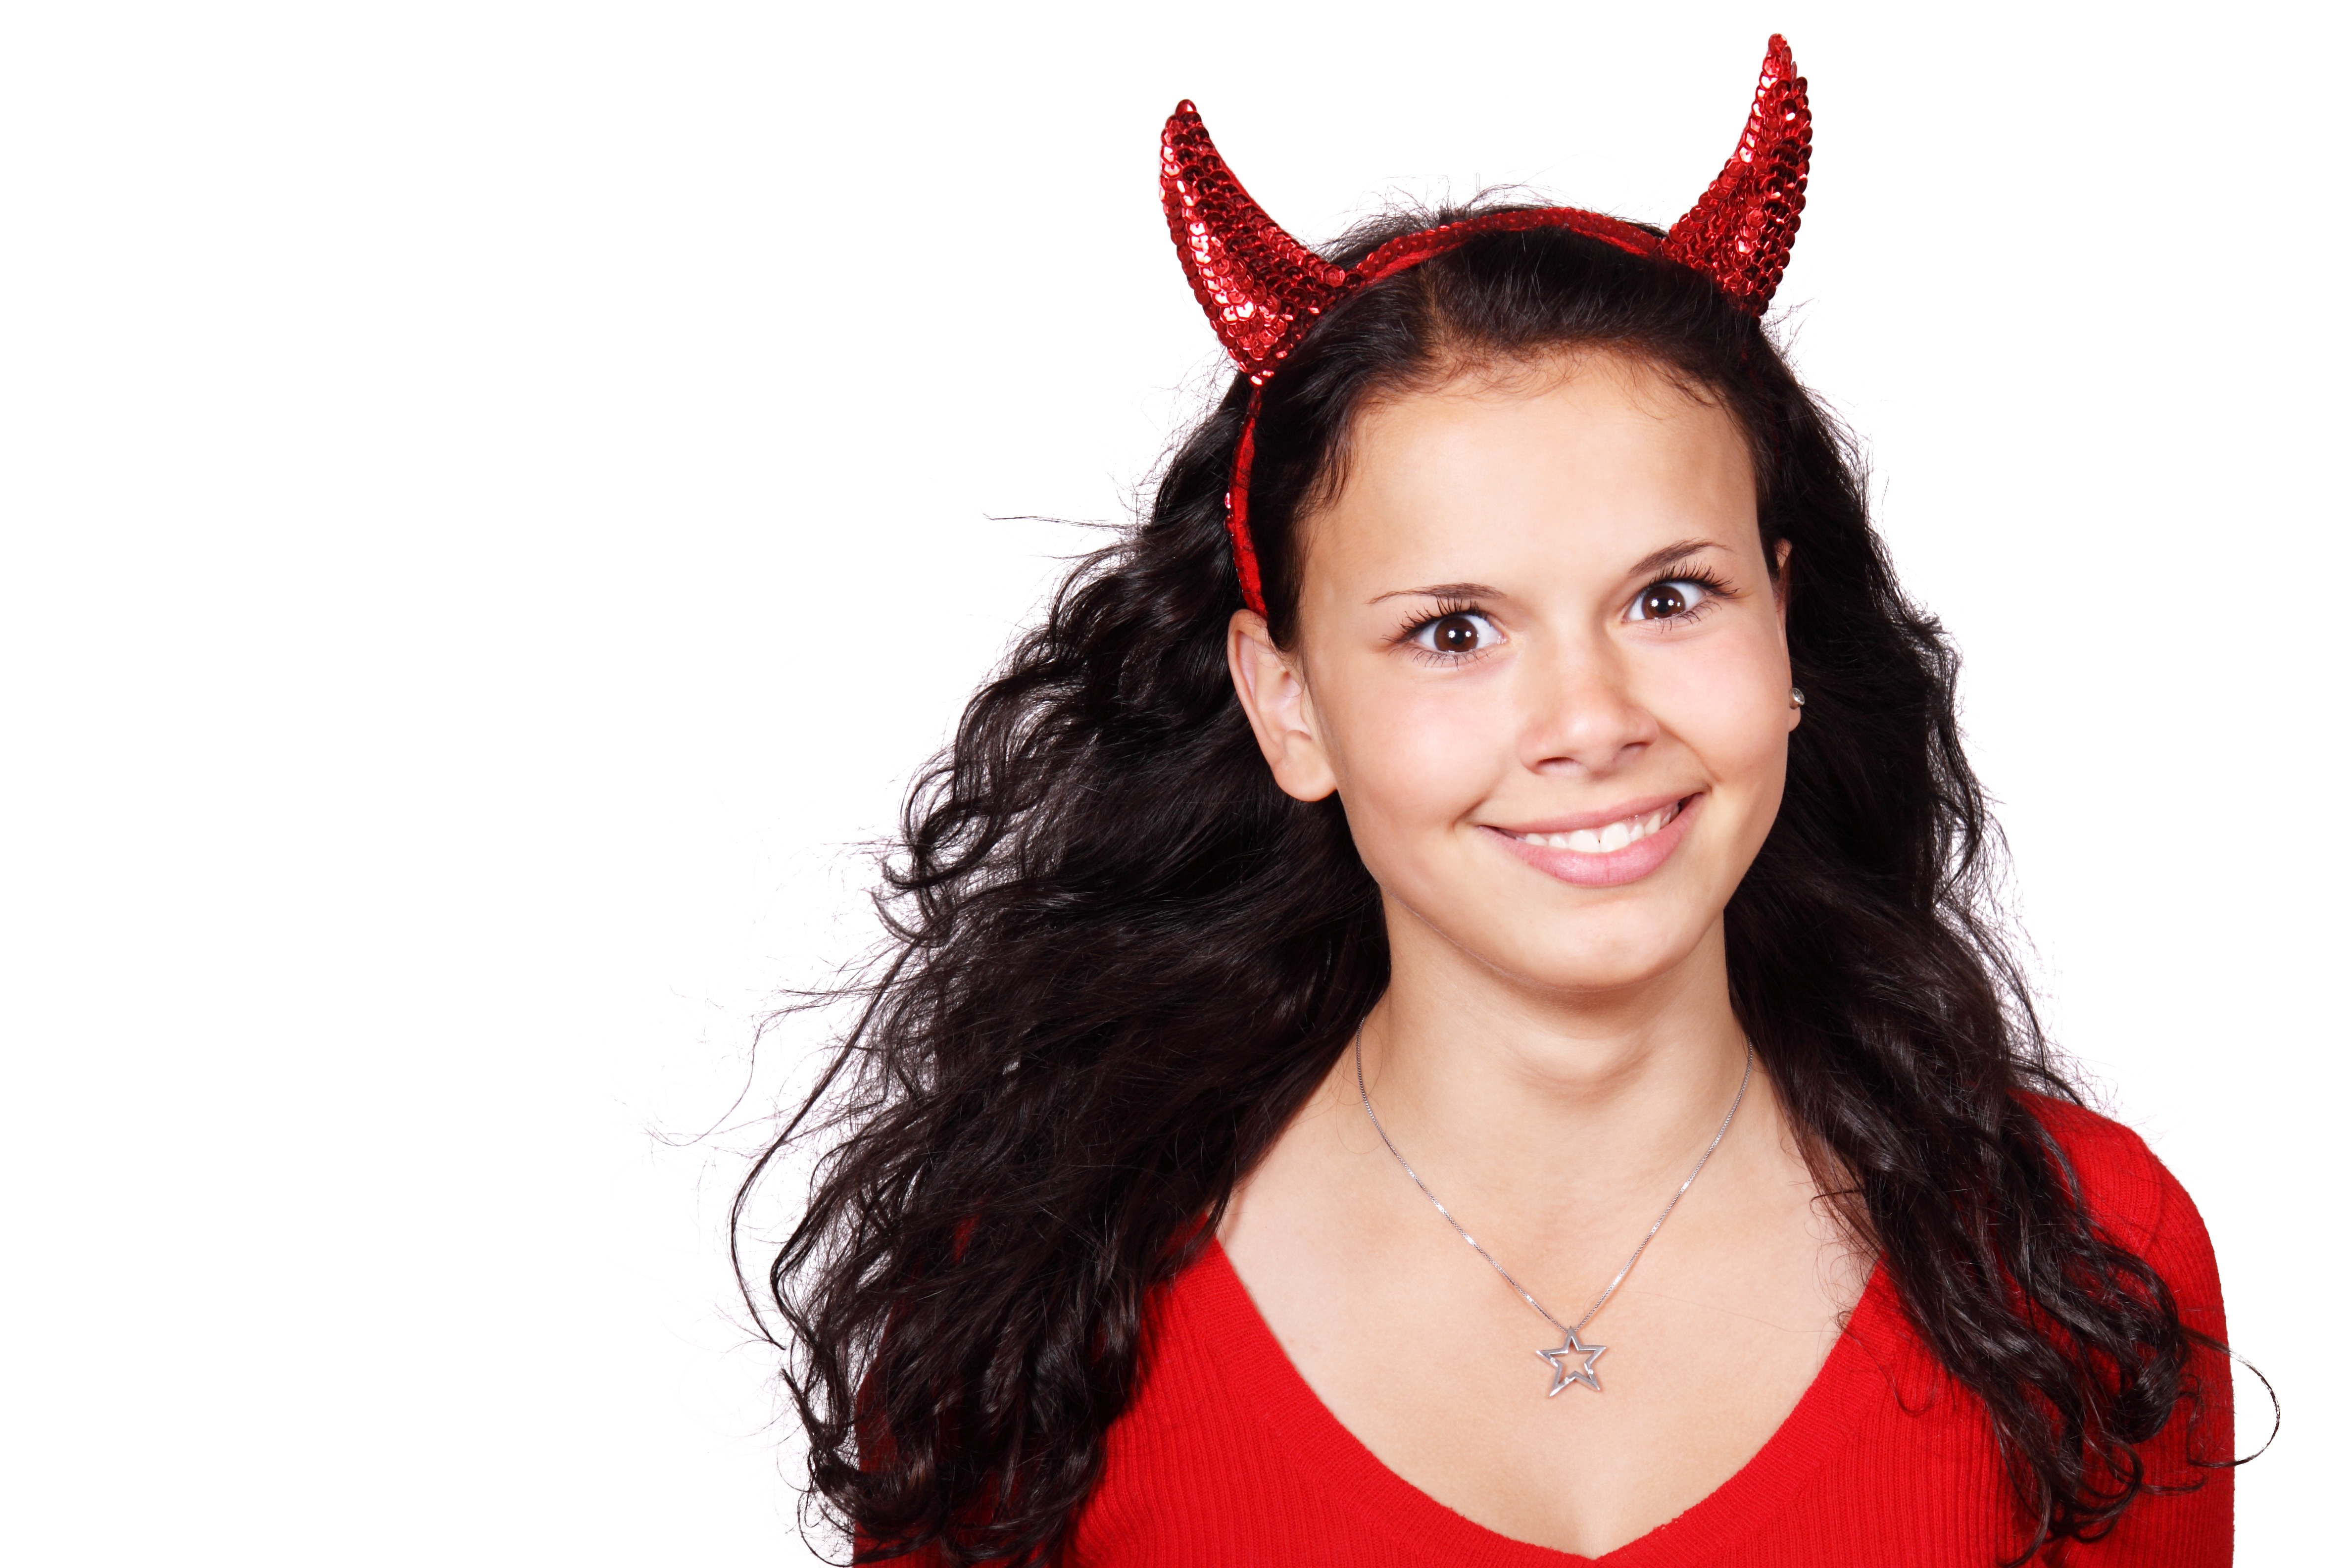
person, girl, woman, hair, white, photography, spooky, female, singer, horn, portrait, model, young, red, halloween, clothing, facial expression, hairstyle, smile, long hair, black hair, face, scary, head, beauty, hell, organ, demon, devil, costume, evil, photo shoot, brown hair, portrait photography